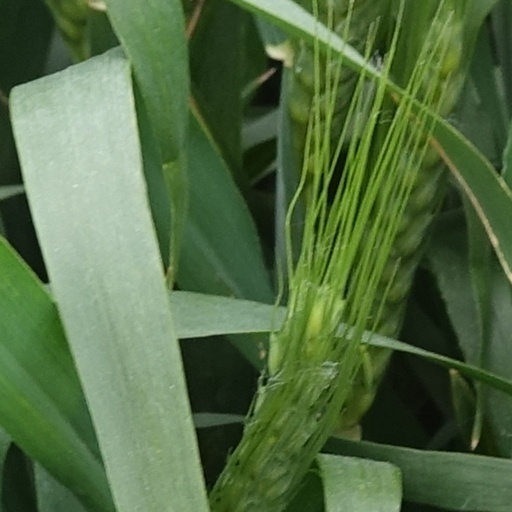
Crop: wheat